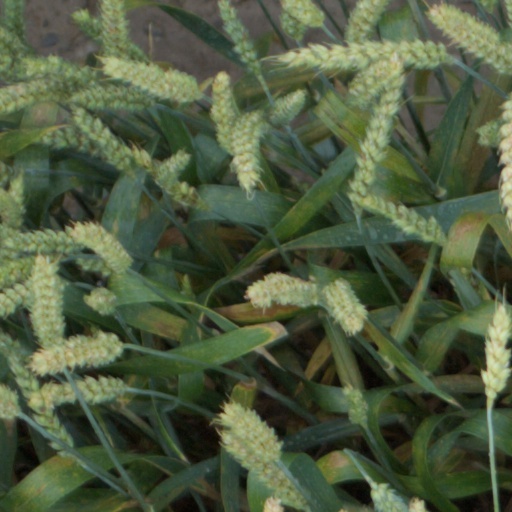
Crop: wheat